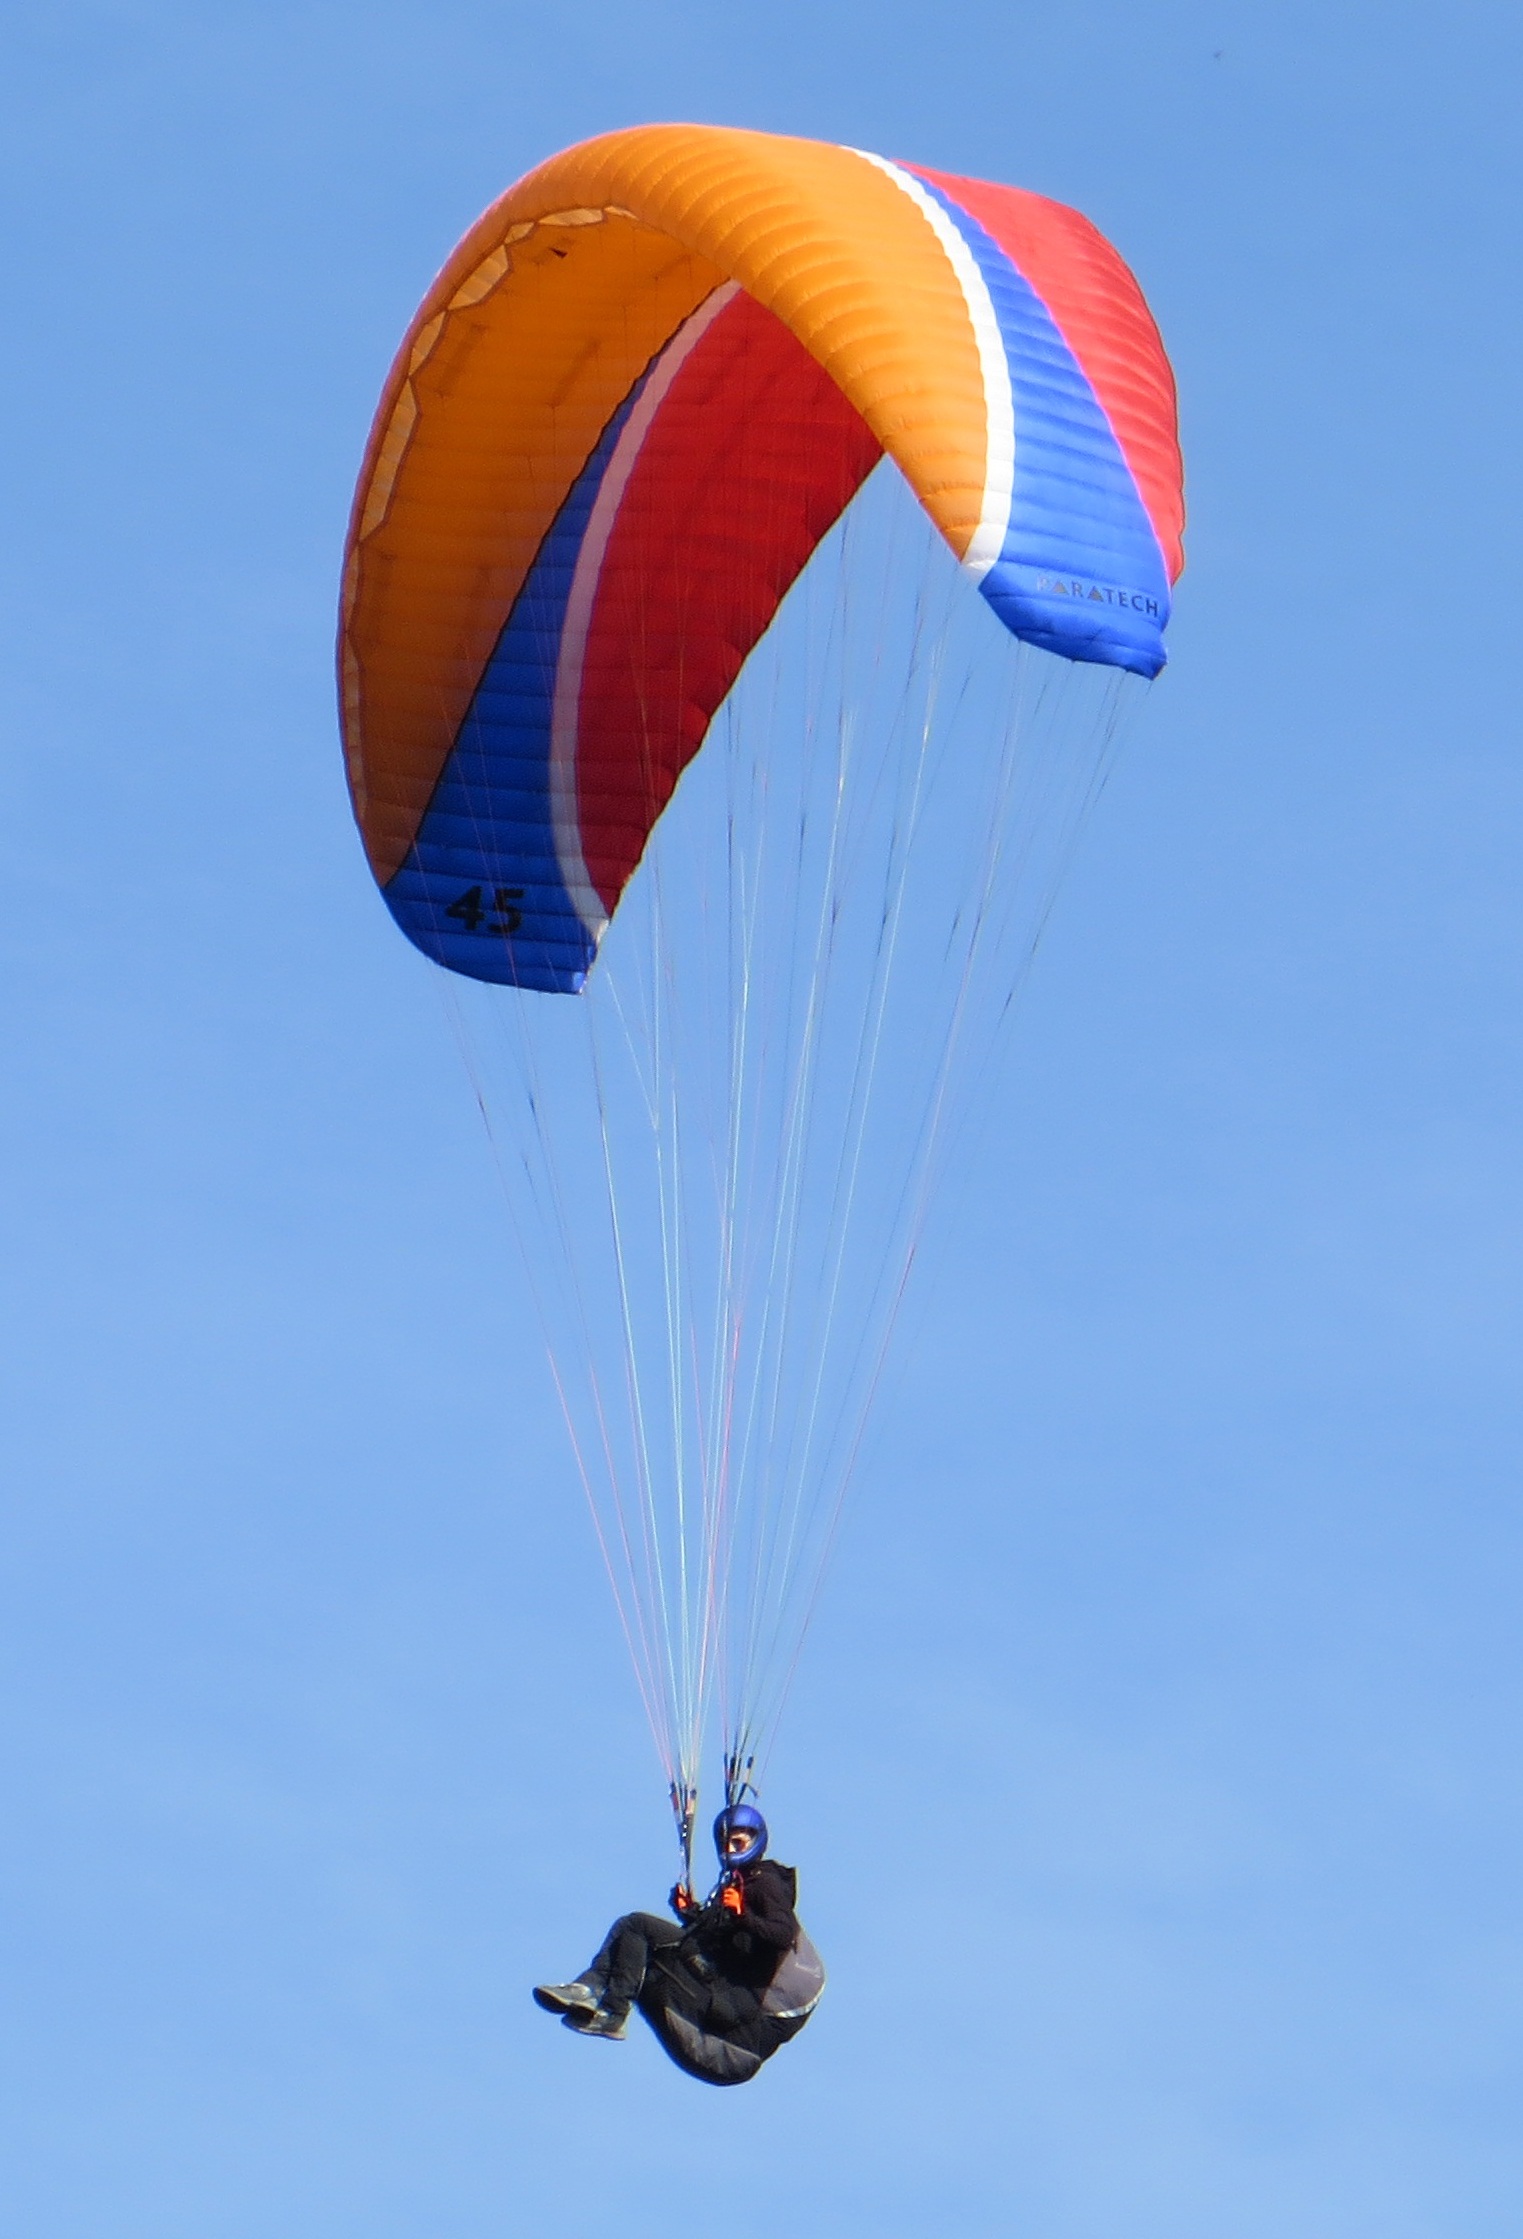
wing, sport, fly, blue, extreme sport, parachute, paragliding, sports equipment, sports, parachuting, air sports, atmosphere of earth, windsports, powered paragliding